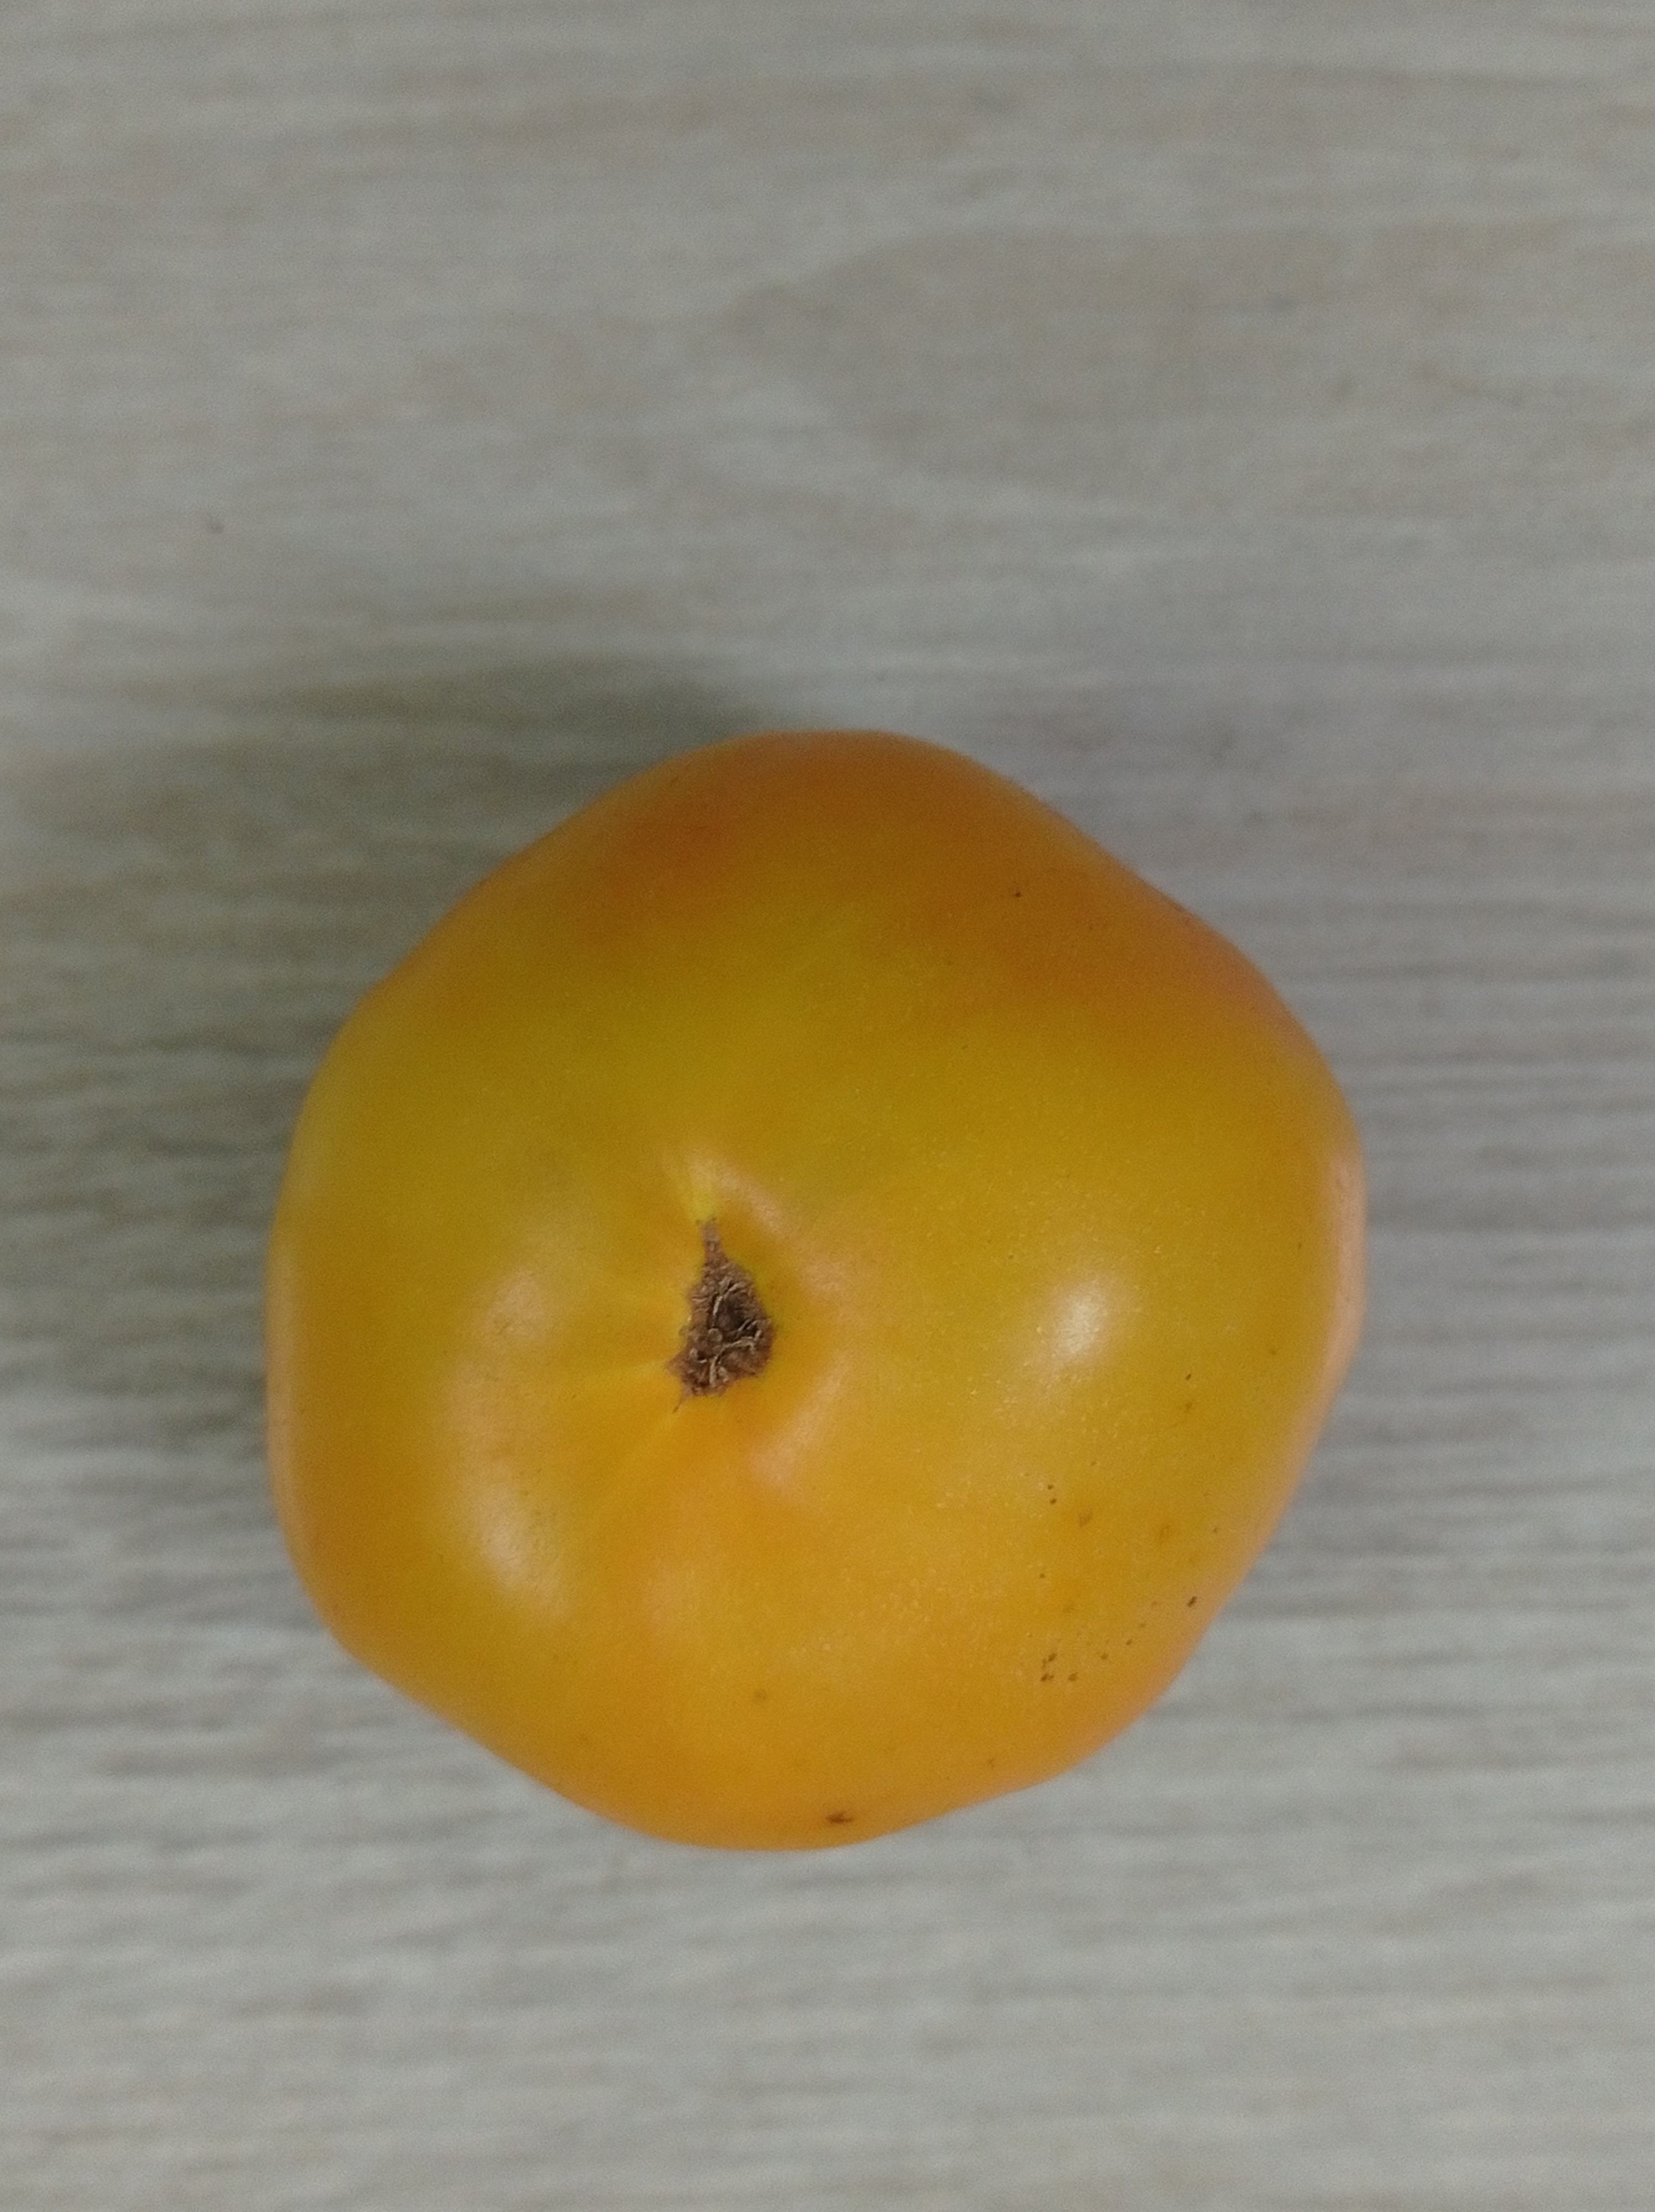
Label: Fresh